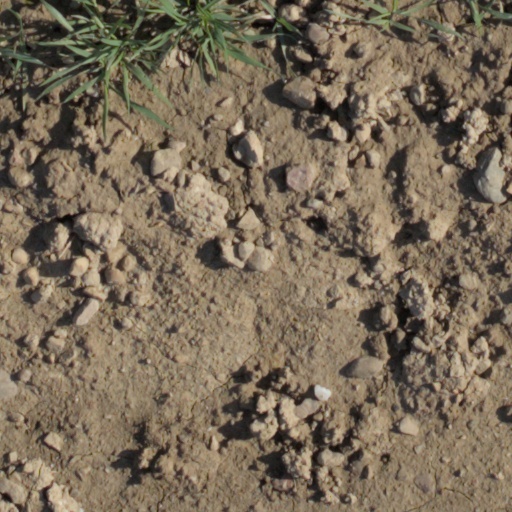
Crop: wheat